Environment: real
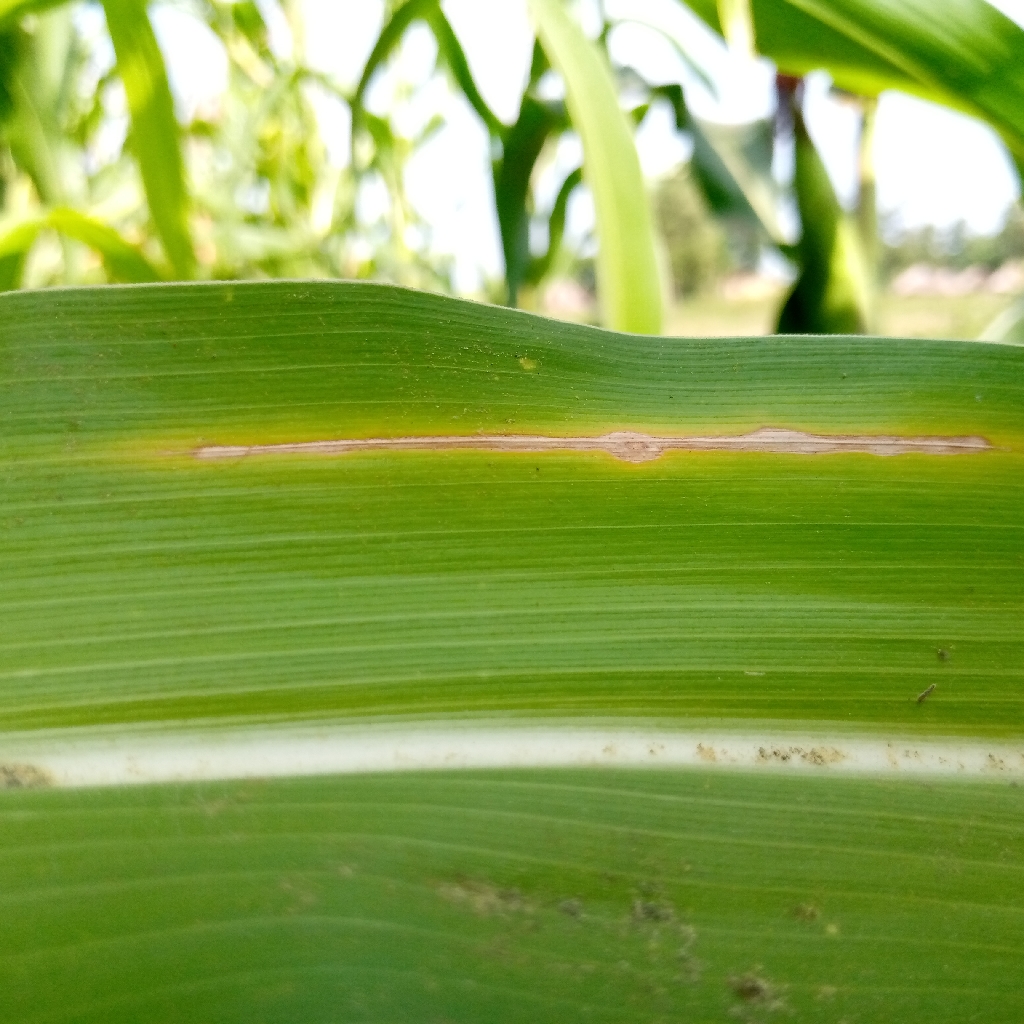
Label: northern_corn_leaf_blight